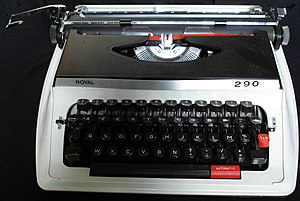
Skrivemaskine
Skrivemaskine med tastaturlayout 'AZERTY
En skrivemaskine er et apparat, hvormed man skriver tekst primært på papir ved at trykke på taster, hvor hver tast skriver et enkelt tegn. Skrivemaskineskrift er monospatieret – alle bogstaverne har præcis samme bredde.